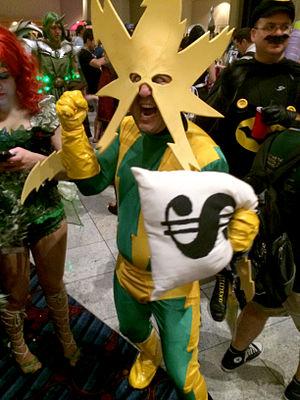
Maxwell « Max » Dillon, alias Electro, est un super-vilain évoluant dans l'univers Marvel de la maison d'édition Marvel Comics. Créé par le scénariste Stan Lee et le dessinateur Steve Ditko, le personnage de fiction apparaît pour la première fois dans le comic book The Amazing Spider-Man #9 en février 1964.